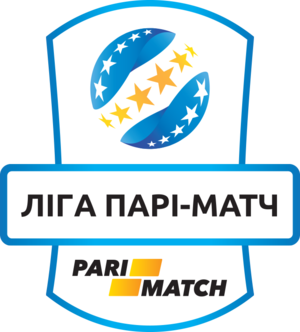
Le championnat d'Ukraine de football, aussi appelé Premier-Liha depuis 2008 et Vychtcha Liha entre 1992 et 2008, constitue la plus haute division du football ukrainien. Il est organisé par la Première Ligue ukrainienne et se compose de douze équipes dans le cadre de son édition 2019-2020, ce nombre de participants variant régulièrement entre douze et seize.
La saison 2016-2017 de Premier-Liga est la vingt-sixième édition de la première division ukrainienne. Les douze équipes participantes sont d'abord regroupées au sein d'une poule unique où elles s'affrontent à deux reprises, à domicile et à l'extérieur, avant d'être divisées en deux groupes entre les six premiers et les six derniers. En fin de saison, les deux derniers au classement sont relégués et remplacés par les deux premiers de deuxième division.